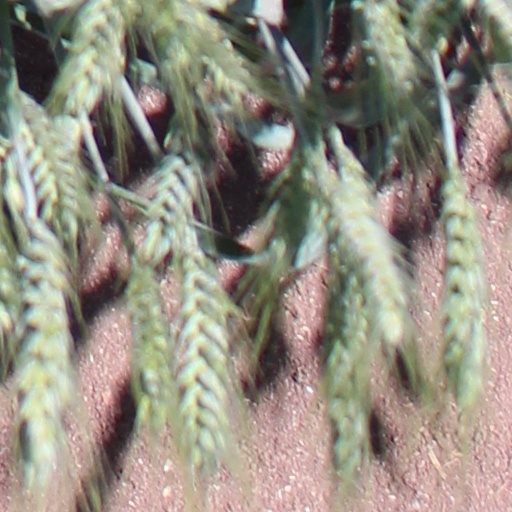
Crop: wheat